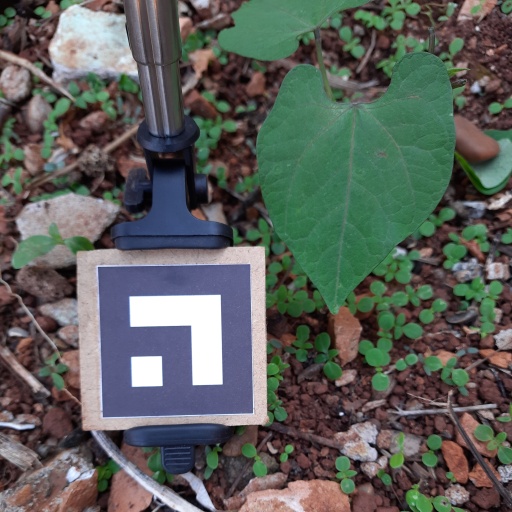
Observations: flat surface, no eating holes, under shade